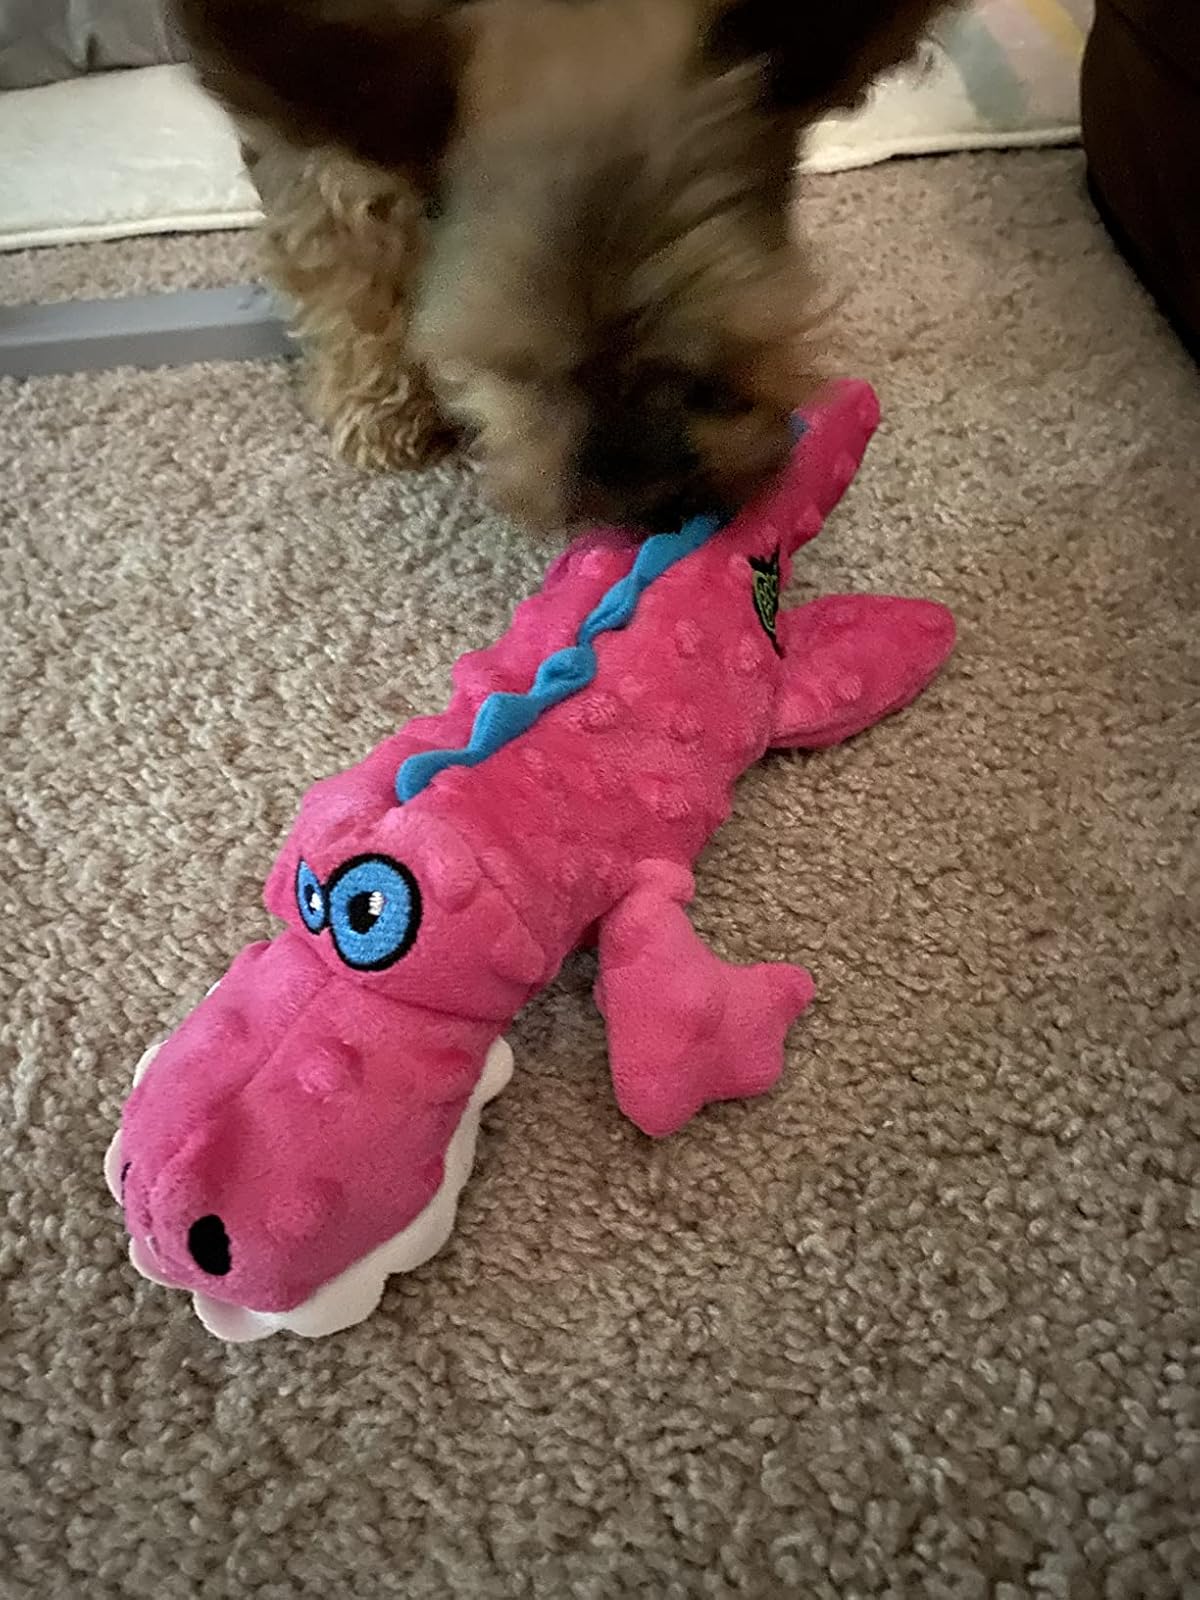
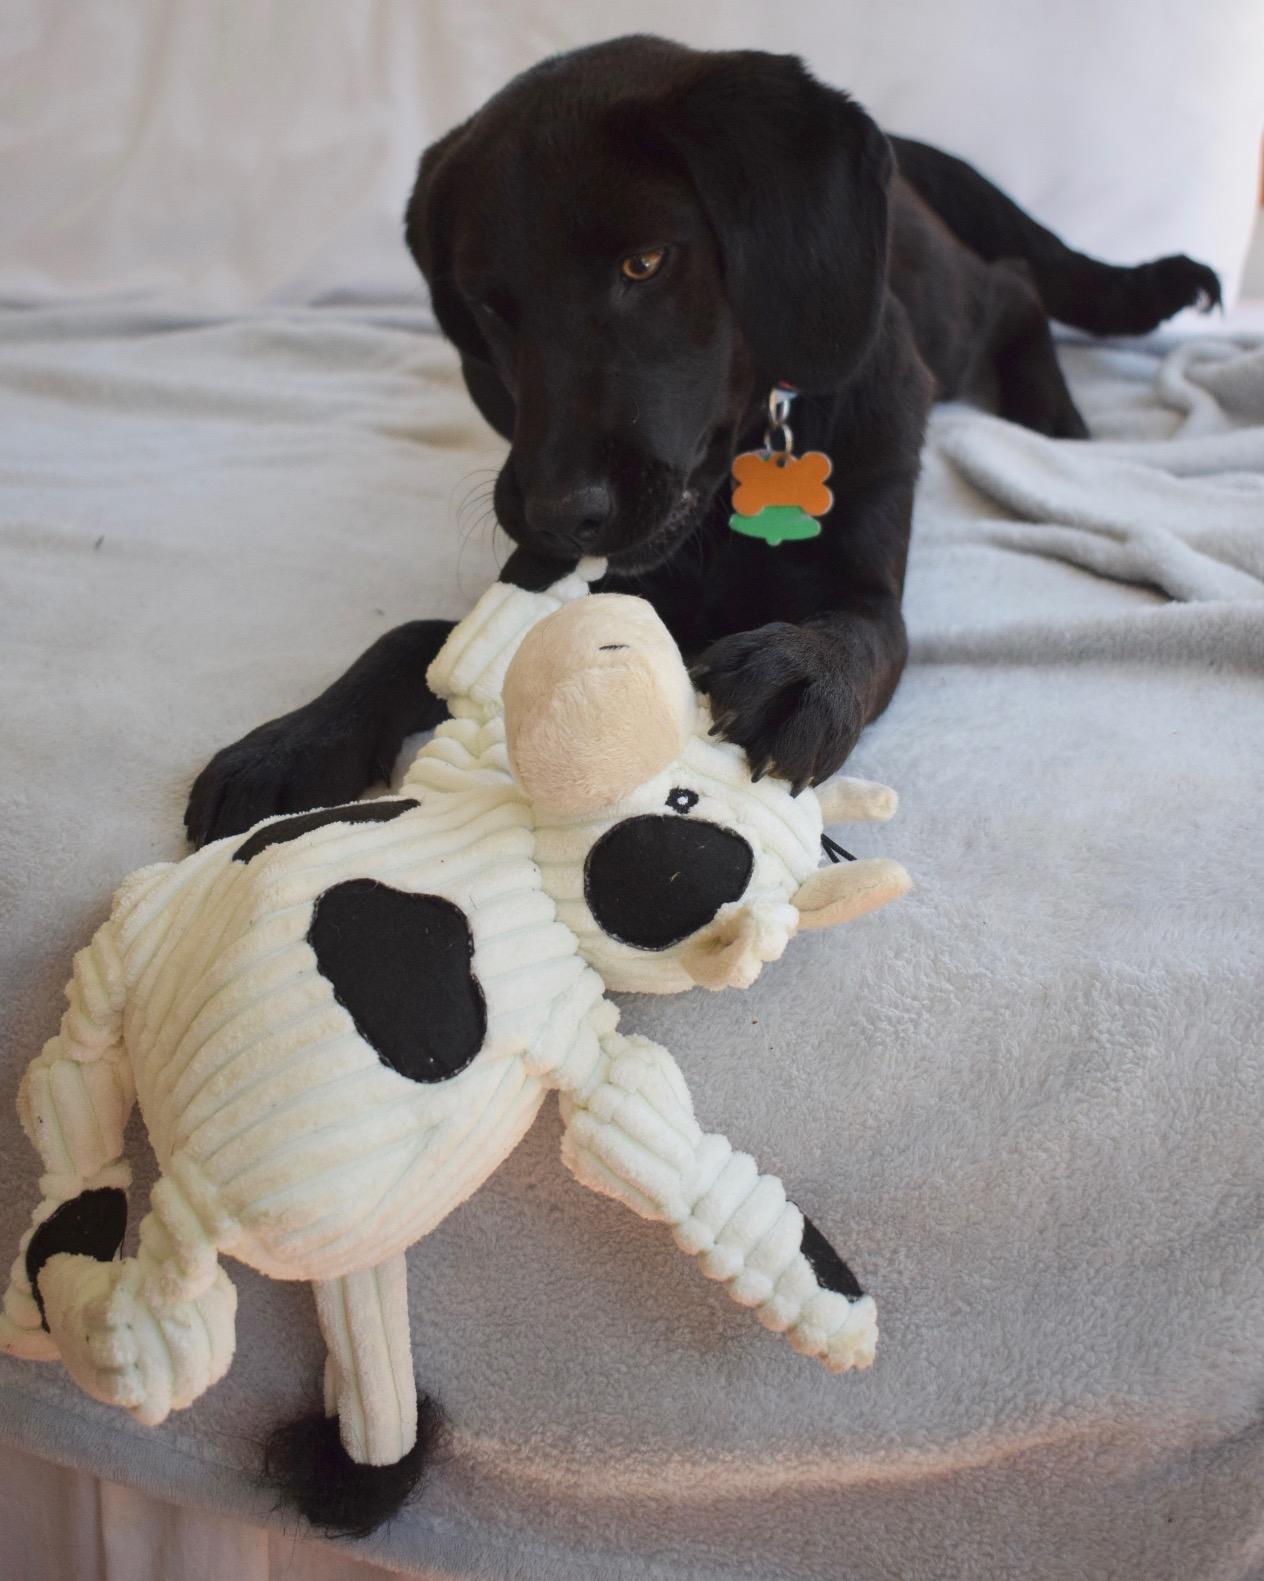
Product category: items_toy
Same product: no